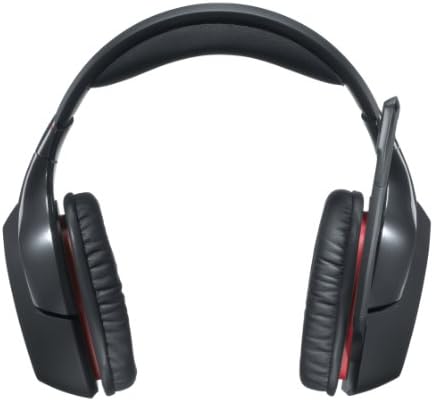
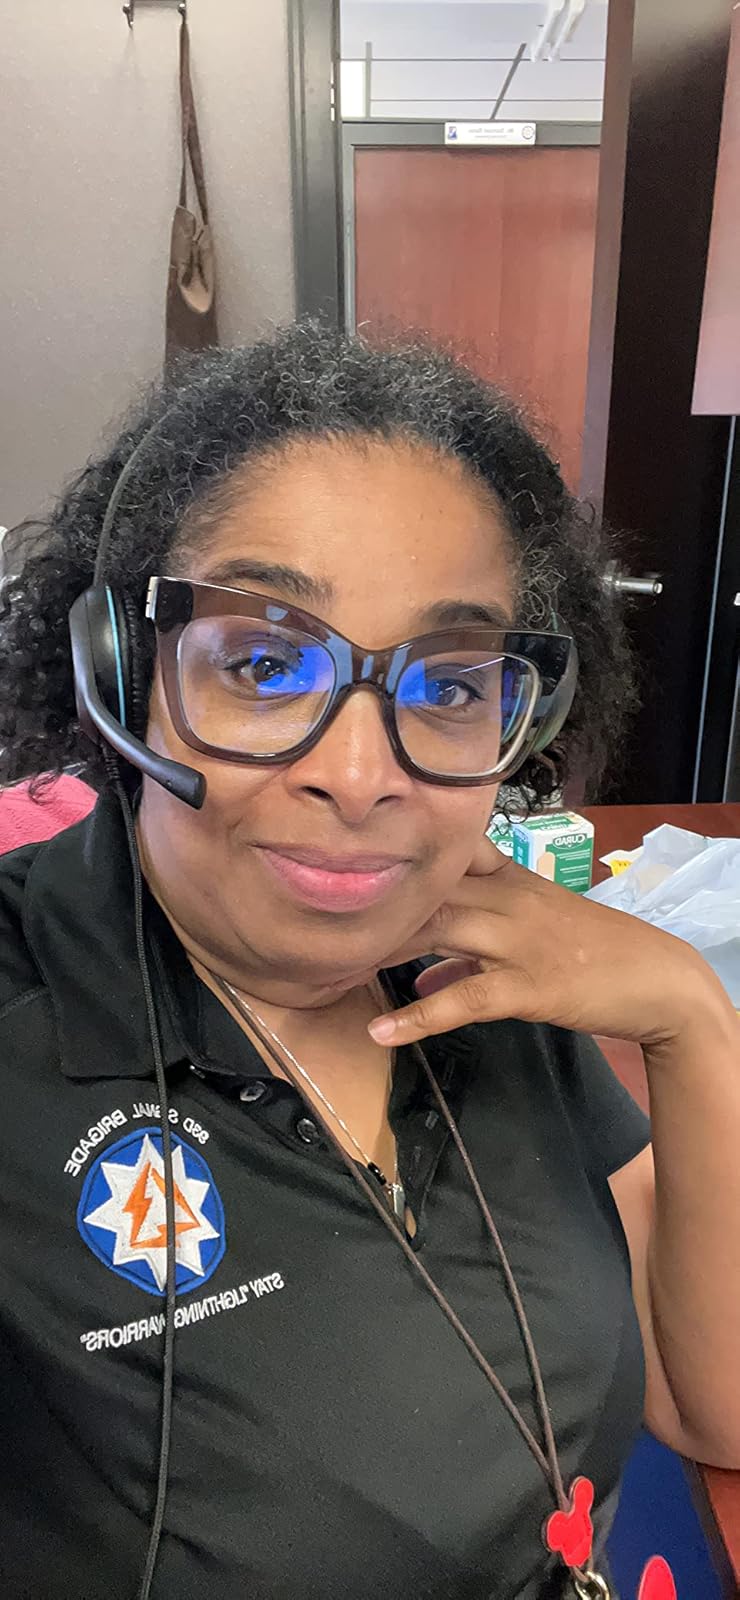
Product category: headphones
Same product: no